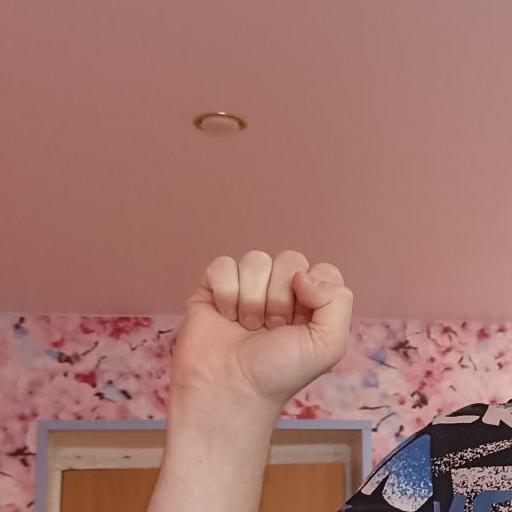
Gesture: fist